Phraates IV

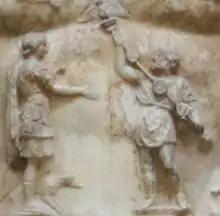
A close-up view of the breastplate on the statue of Augustus of Prima Porta, showing a Parthian man returning to Augustus the legionary standards lost by Marcus Licinius Crassus at Carrhae

Following the defeat of Antony and Cleopatra of Ptolemaic Egypt at the Battle of Actium in 31 BC, Octavian consolidated his political power and in 27 BC was named Augustus by the Roman Senate, becoming the first Roman emperor. Around this time, Tiridates II of Parthia briefly overthrew Phraates IV, who was able to quickly reestablish his rule with the aid of Scythian nomads. Tiridates fled to the Romans, taking one of Phraates IV's sons with him. In negotiations conducted in 20 BC, Phraates IV arranged for the release of his kidnapped son. In return, the Romans received the lost legionary standards taken at Carrhae in 53 BC, as well as any surviving prisoners of war. The Parthians viewed this exchange as a small price to pay to regain the prince. Augustus hailed the return of the standards as a political victory over Parthia; this propaganda was celebrated in the minting of new coins, the building of a new temple to house the standards, and even in fine art such as the breastplate scene on his statue Augustus of Prima Porta.